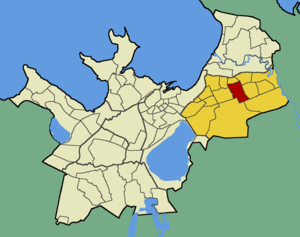
Tondiraba est un quartier du district de Lasnamäe à Tallinn en Estonie.